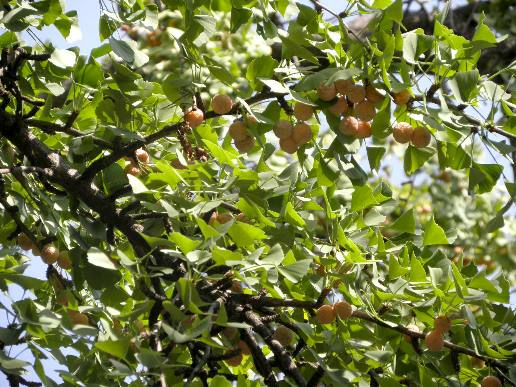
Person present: No